Killa (film)

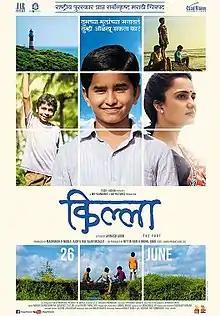
Film poster

Killa is an Indian Marathi-language drama film directed by Avinash Arun. The film revolves around an 11-year-old seventh grade boy struggling to cope with the death of his father and his journey into coming of age.